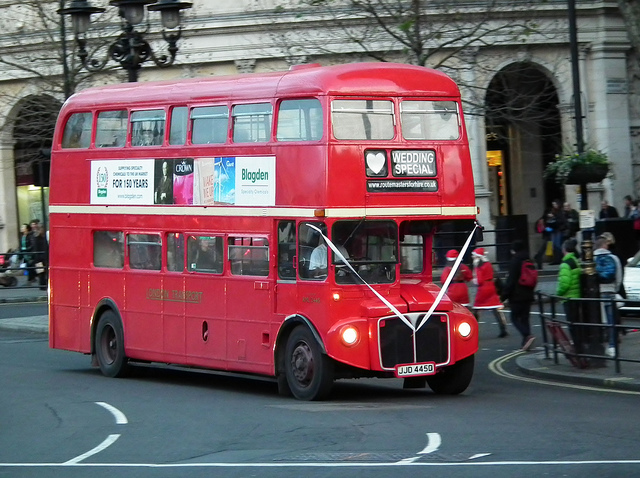
A red wedding special double deck bus on the street.

A double high bus that is in the street.

A large red double deck bus on the road.

A red double decker bus drives down a city street.

A double deck tour bus riding through a curvy street.